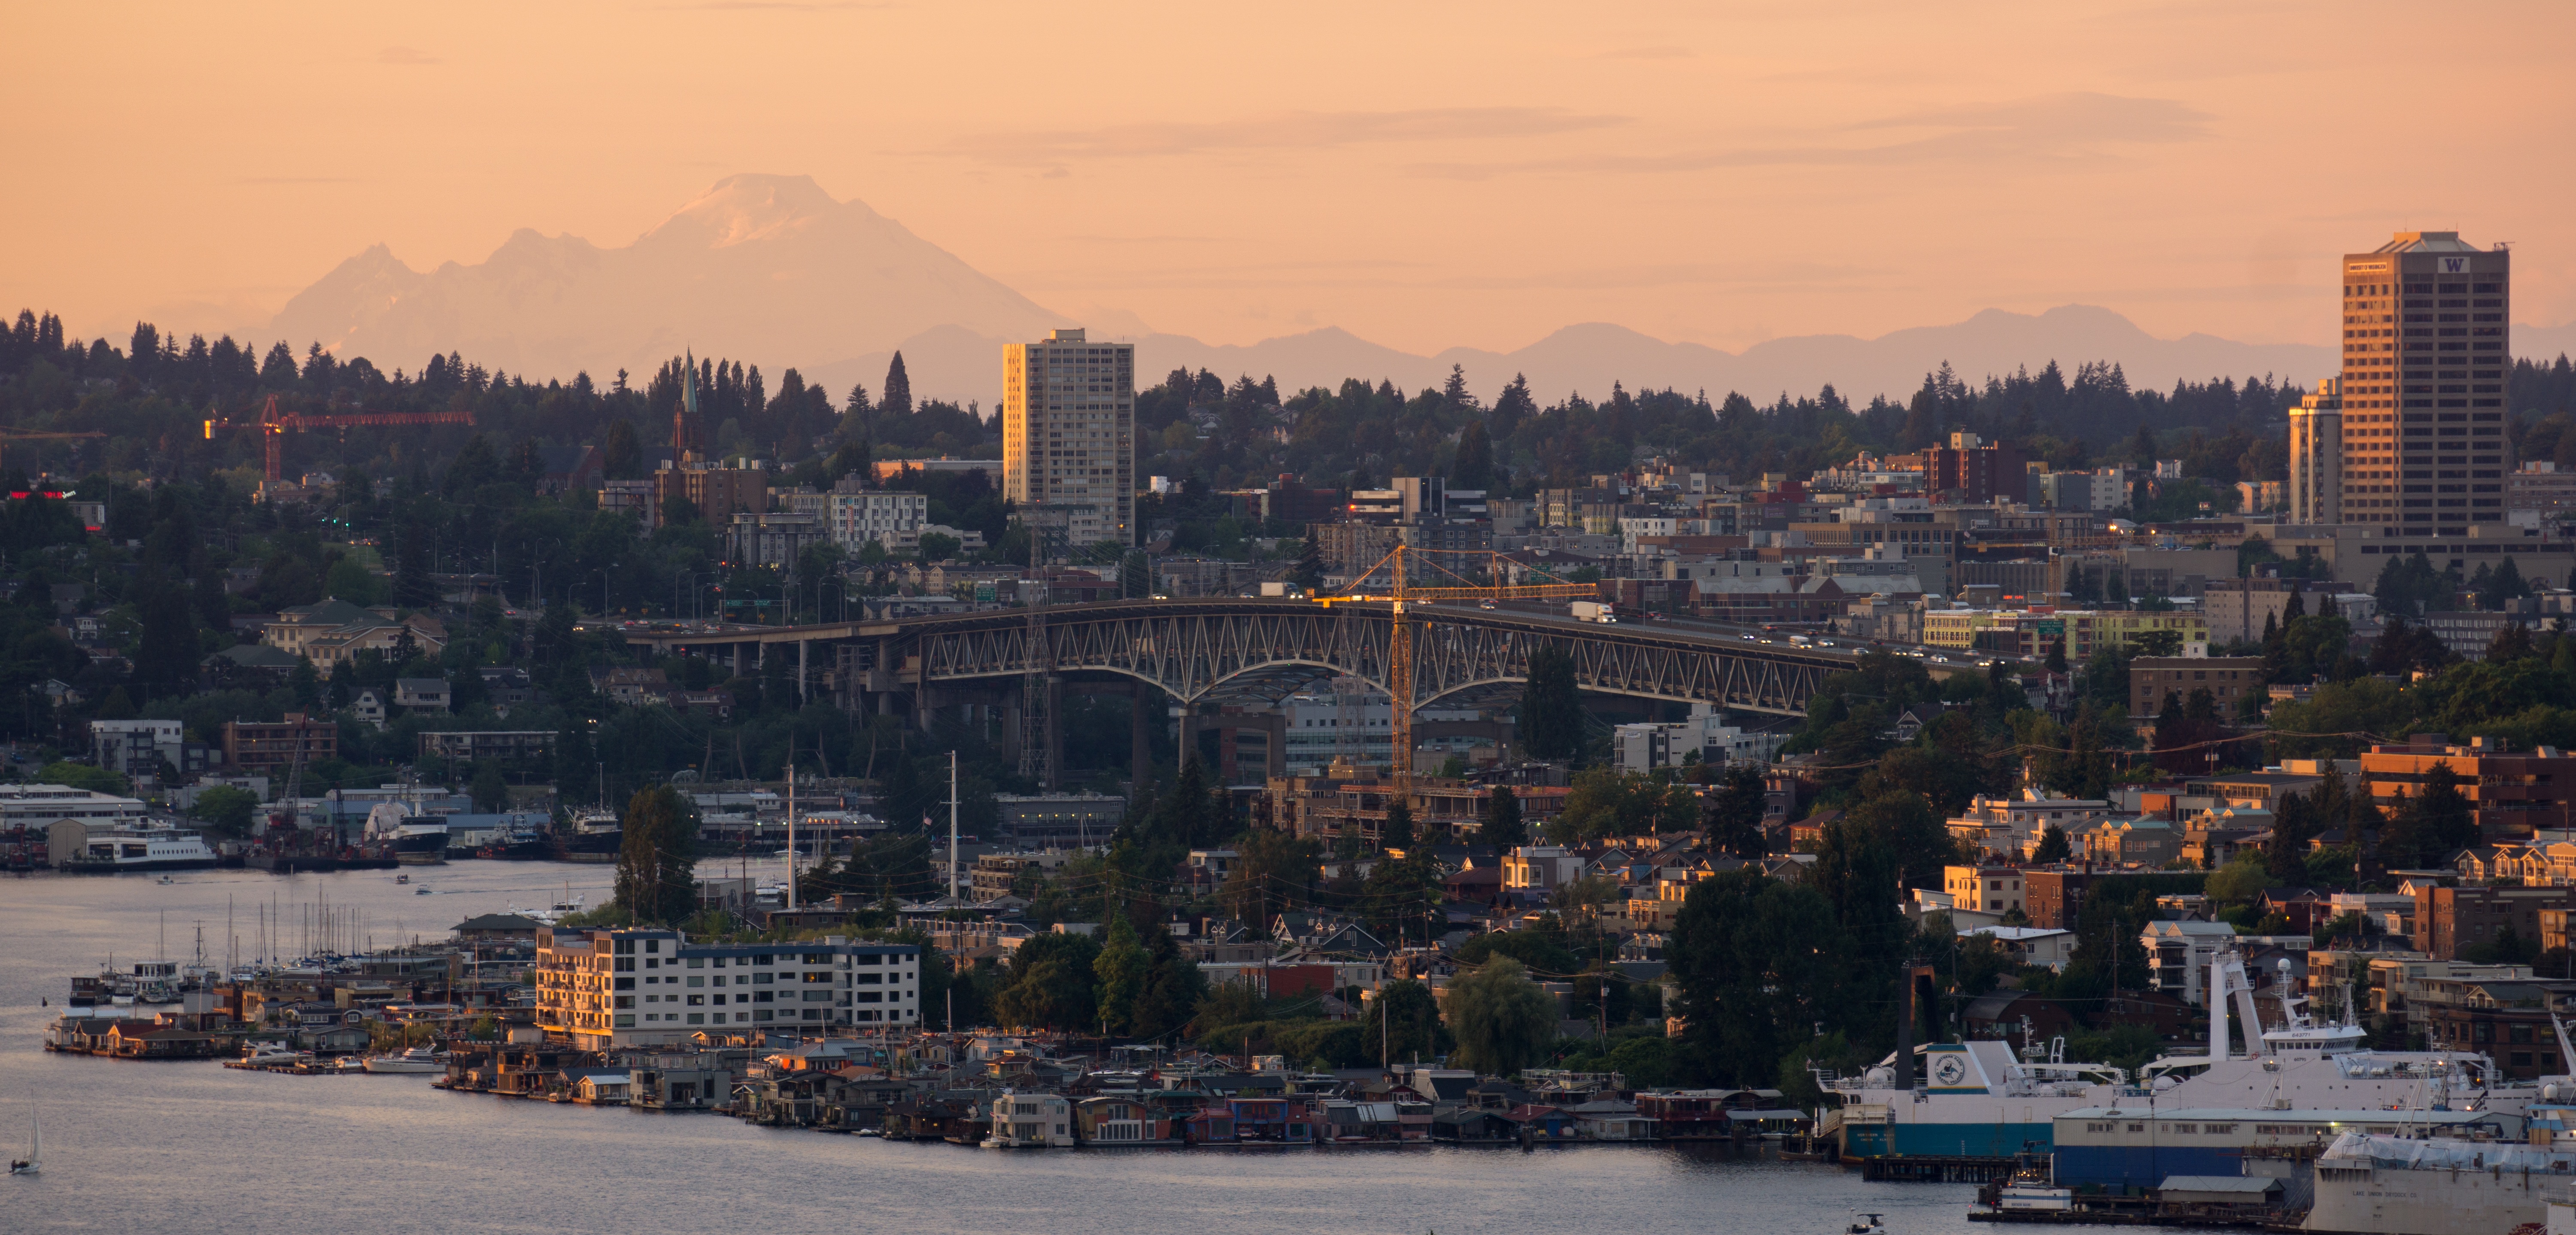
horizon, sunset, skyline, town, city, skyscraper, cityscape, panorama, downtown, dusk, evening, metropolis, aerial photography, urban area, residential area, geographical feature, human settlement, metropolitan area